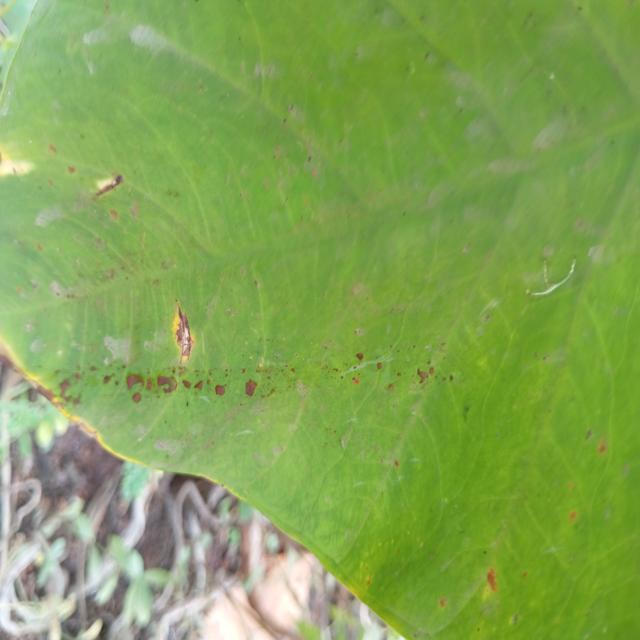
Label: Early_Blight